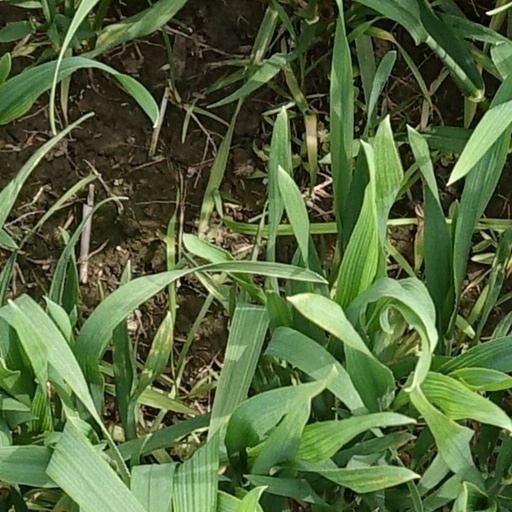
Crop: wheat